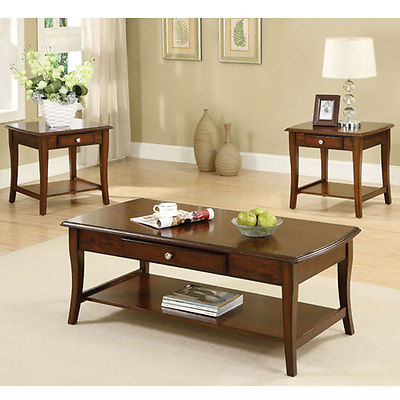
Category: table